George Henry Durrie

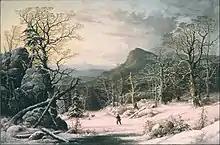
"Hunter in a Winter Wood", 1860

Durrie was dismissed by critics as a popular artist, an illustrator rather than a fine artist. Although Durrie’s Currier and Ives prints were popular, his name was still relatively unknown. But a revival of interest in Durrie began in the 1920s with the publication in 1929 of "Currier and Ives, Printmakers to the American People", by collector Harry T. Peters, Sr., who called Durrie’s prints "among the most valued In the entire gallery [of Currier and Ives prints]", and says that Durrie was known as the "snowman" of the group. Peters called Durrie’s "Home to Thanksgiving" "perhaps the most widely known Currier and Ives print in this country today." Peters’ book, and the Traveler’s calendars, spurred new interest in Durrie, and his work was re-evaluated by the critics. Durrie’s work was included in an exhibit entitled "Hudson River School and the Early American Landscape Tradition" at the Art Institute of Chicago in 1945, followed by a one-man show of Durrie’s work at the Wadsworth Atheneum in Hartford in 1947. More one-man shows followed, at the Dayton Art Institute in 1951, New Jersey Historical Society in 1959, the New Haven Colony Historical Society in 1966, and at the Lyman-Allyn Museum in 1968.